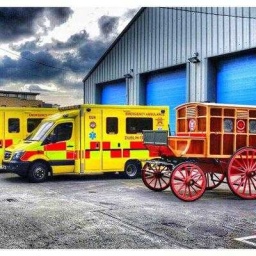
Label: ambulance